Alan Jones (racing driver)

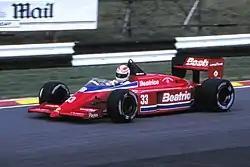
Jones during practice for the 1985 European Grand Prix

Jones announced his retirement after the 1981 season, which he managed to cap with a win in Las Vegas, but came out of retirement for a one-time drive with Arrows in at the United States Grand Prix West at Long Beach where he qualified 12th but retired after 58 laps through driver fatigue. A week later he again drove for Arrows in the non-championship Race of Champions at Brands Hatch where he qualified and finished third behind reigning World Champion Keke Rosberg (Williams) and rookie American driver Danny Sullivan (Tyrrell). This was to be his last drive for the team, a bid to raise enough money to drive in the French Grand Prix the week after the Race of Champions failed which saw Arrows use its regular drivers Marc Surer and Chico Serra (whom Jones had replaced at Long Beach) instead.